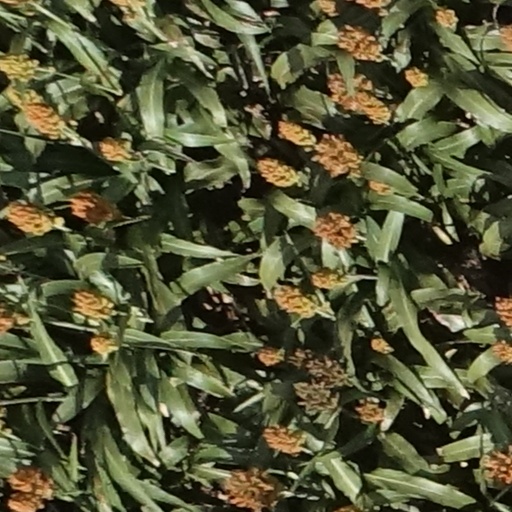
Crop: sorghum